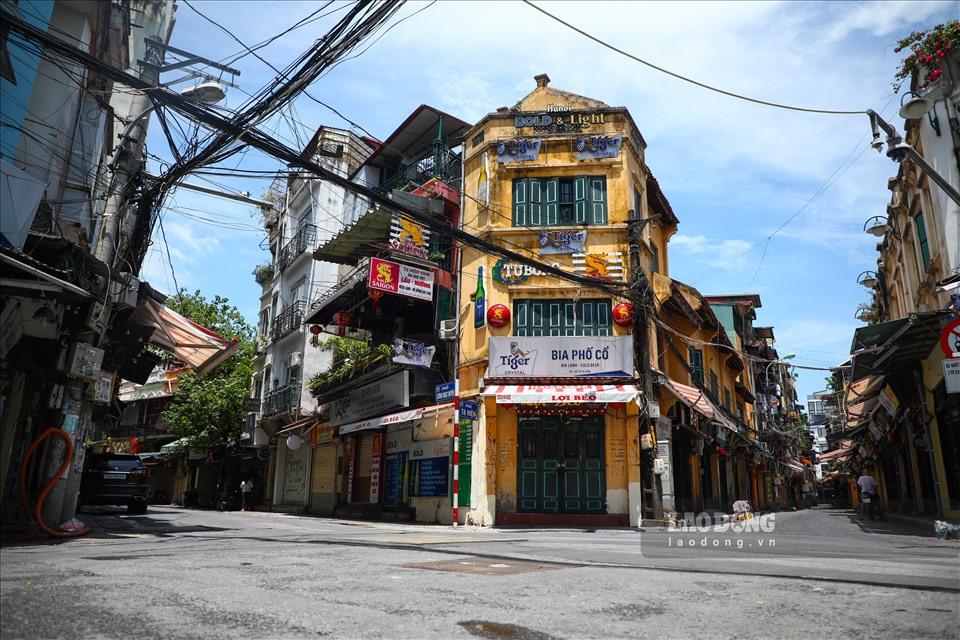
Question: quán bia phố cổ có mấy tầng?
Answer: có ba tầng